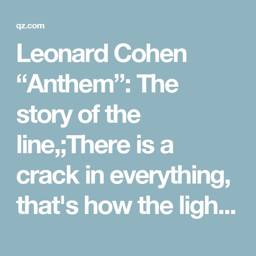
anthem : the story of the line , there is a crack in everything , that 's how the light gets in -- quartz